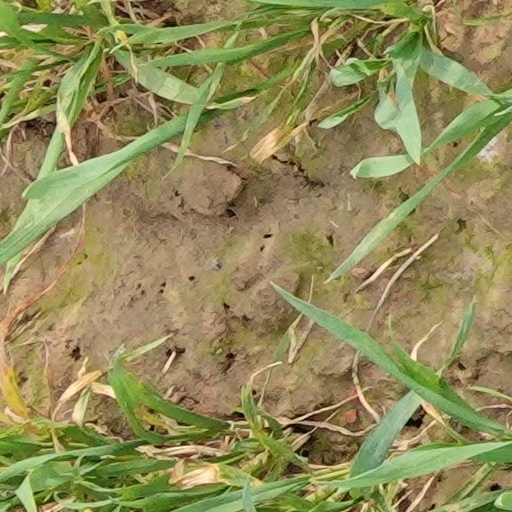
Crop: wheat